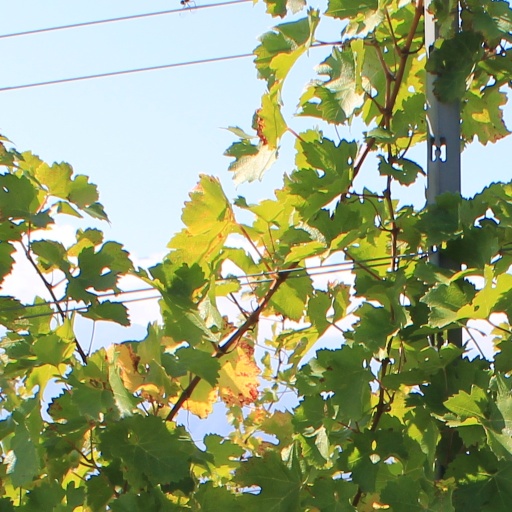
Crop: grape